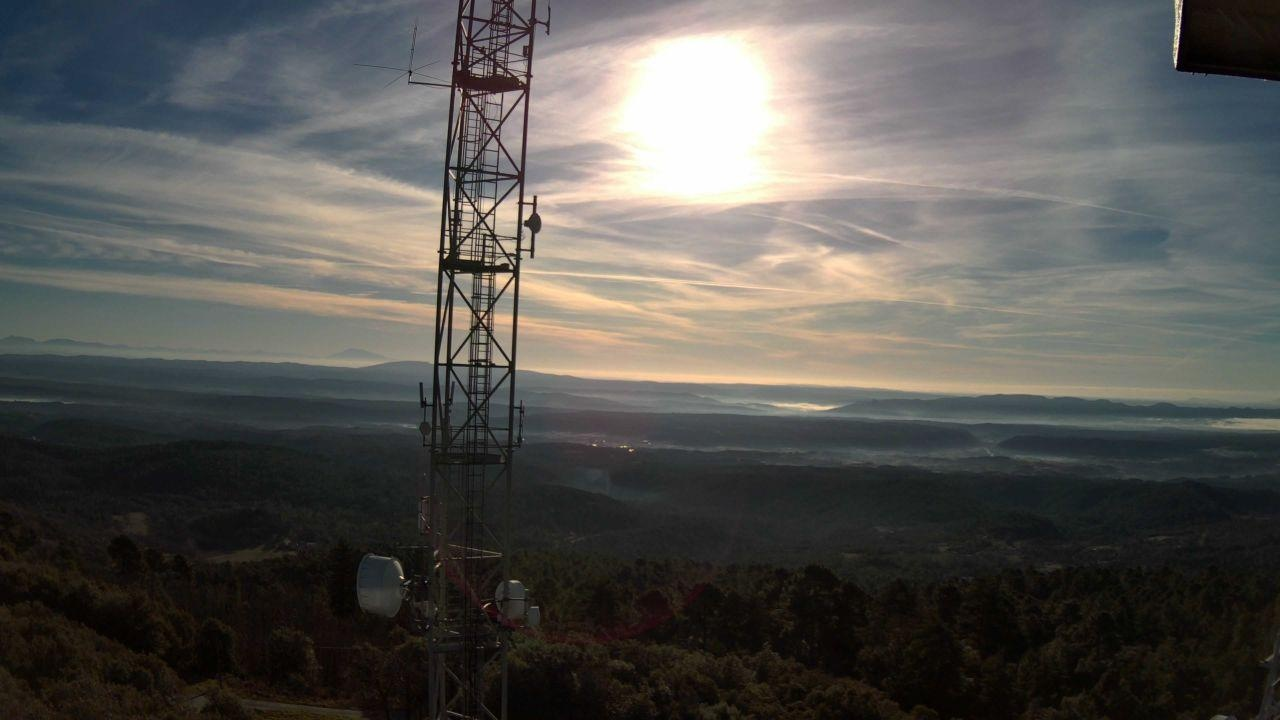
Fire: no
Smoke: yes